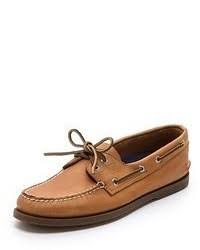
Label: Boat